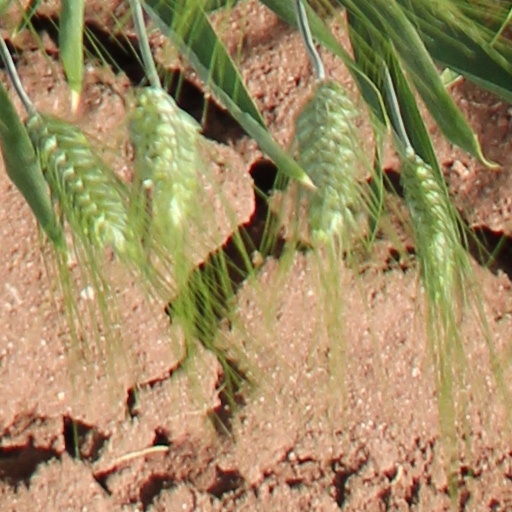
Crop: wheat